List of tallest structures in Osaka Prefecture

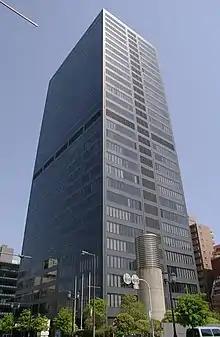
Osaka Obayashi Building

This list ranks Osaka structures that stand at least tall, based on standard height measurement. This height includes spires, architectural details and antenna masts.